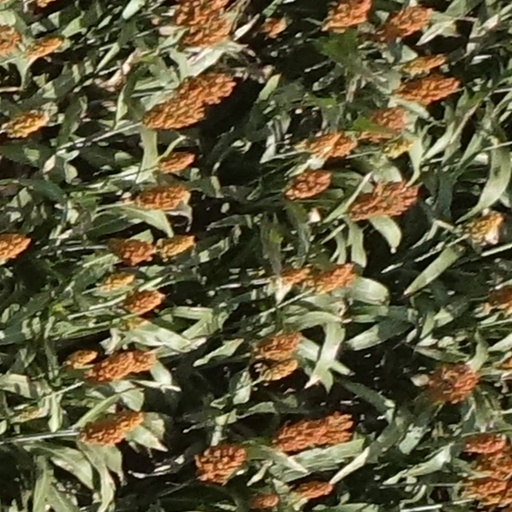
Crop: sorghum